Giant planet

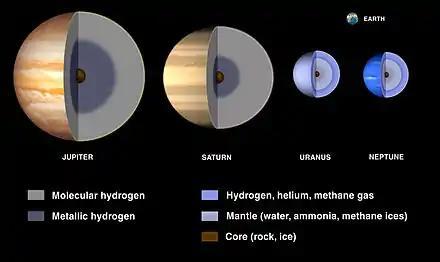
Cutaway illustrations of the interior of the giant planets. Jupiter is shown with a rocky core overlaid by a deep layer of metallic hydrogen.

A giant planet is a massive planet and has a thick atmosphere of hydrogen and helium. They may have a condensed "core" of heavier elements, delivered during the formation process. This core may be partially or completely dissolved and dispersed throughout the hydrogen/helium envelope. In "traditional" giant planets such as Jupiter and Saturn (the gas giants) hydrogen and helium make up most of the mass of the planet, whereas they only make up an outer envelope on Uranus and Neptune, which are instead mostly composed of water, ammonia, and methane and therefore increasingly referred to as "ice giants".